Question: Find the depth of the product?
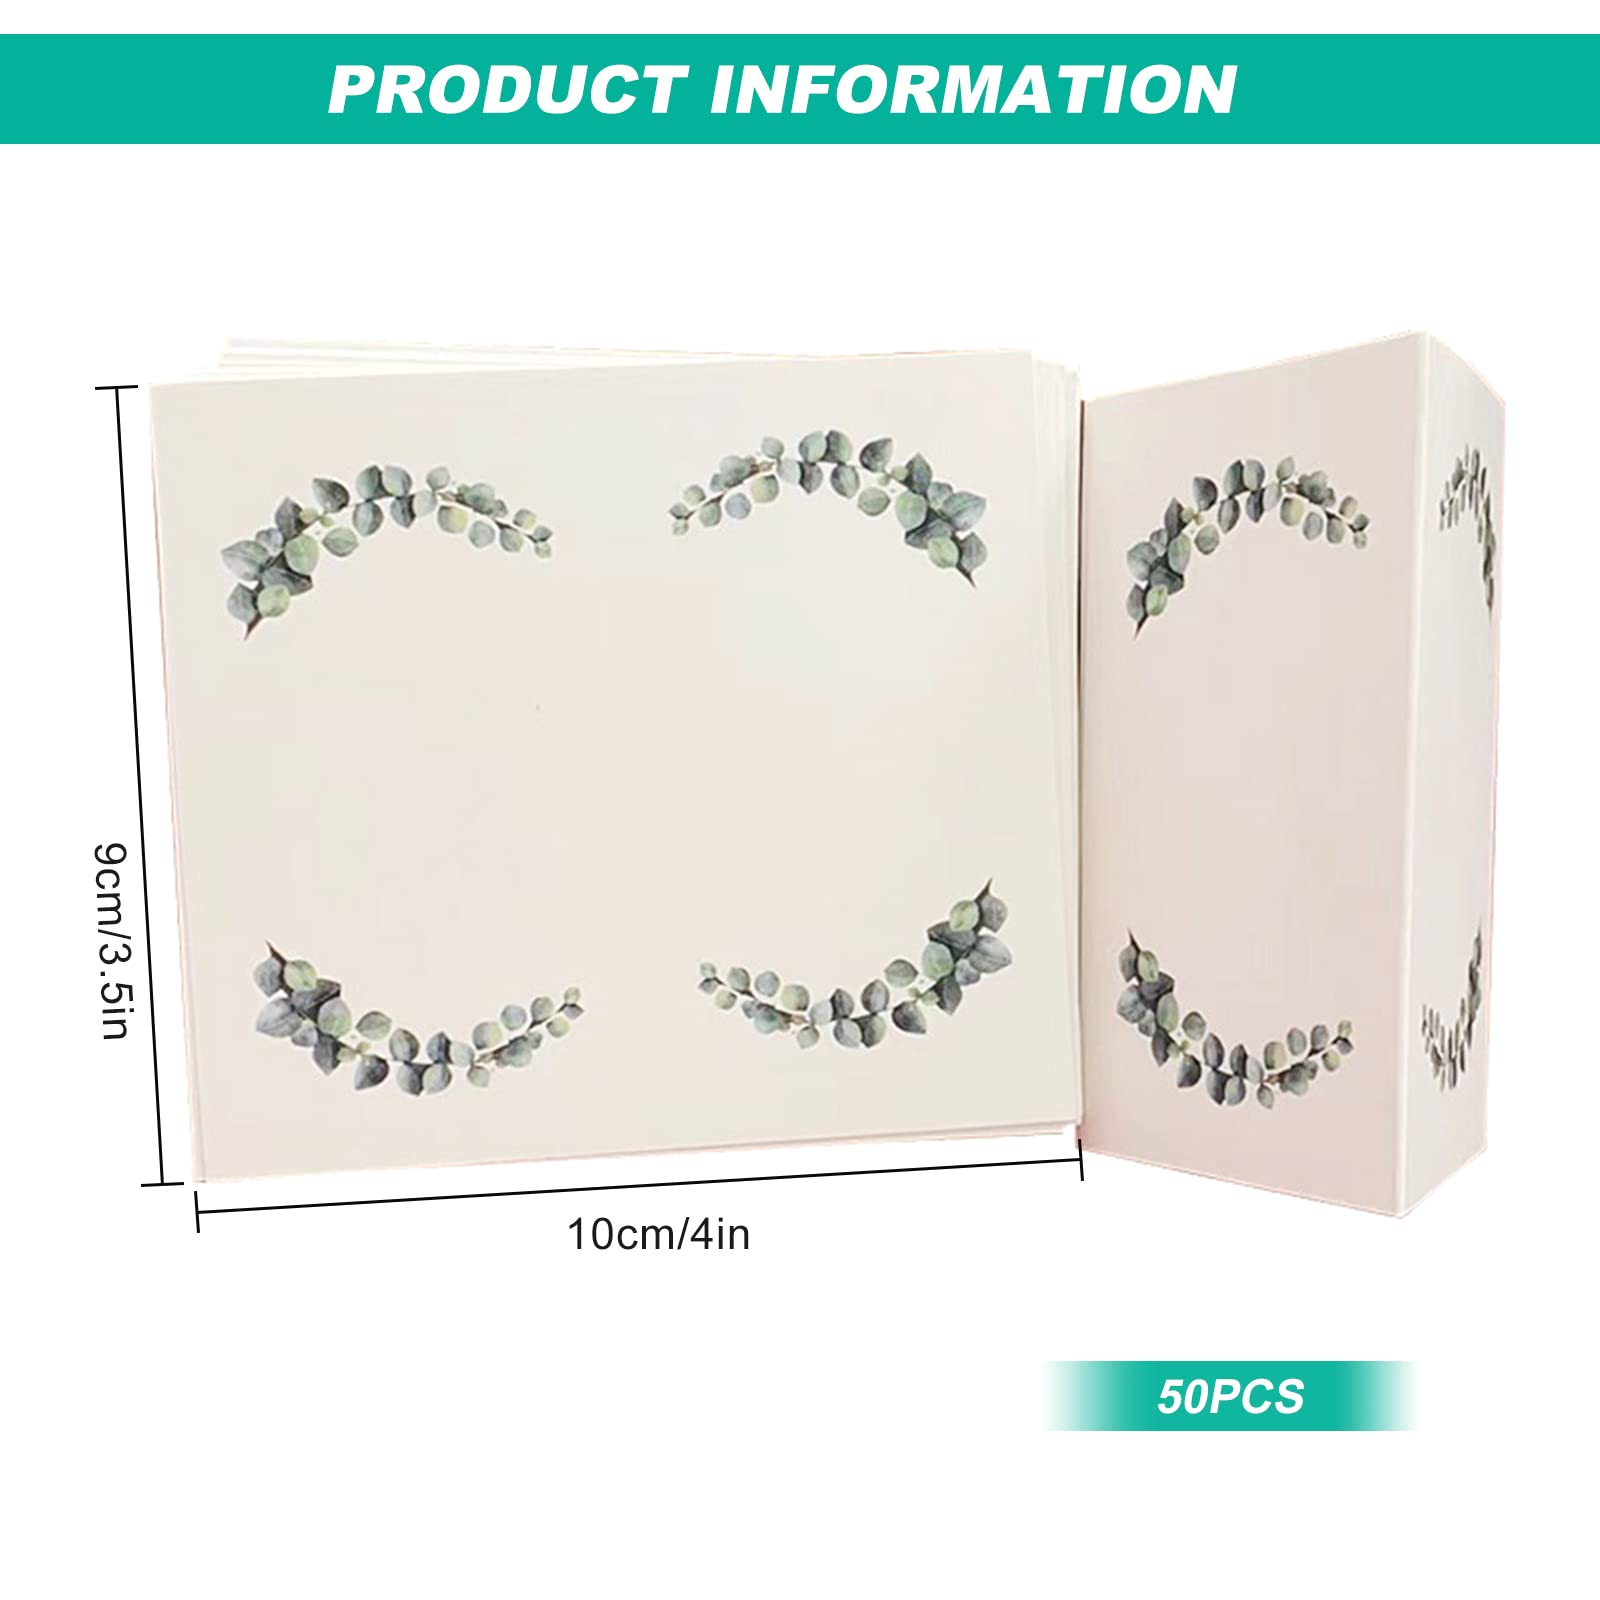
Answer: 10.0 centimetre